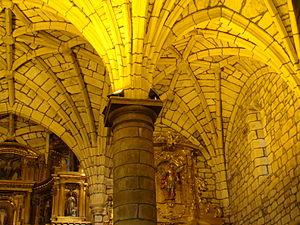
Une église-halle est une église dont le vaisseau central et les collatéraux sont de hauteur égale, et communiquent entre elles sur toute cette hauteur. Elle se caractérise aussi par des colonnes très élancées qui supportent directement les voûtes juxtaposées, et dont on a pu dire que, loin de diviser l'espace, elles l'élargissent ; il en résulte une certaine minceur des profils, une rigidité contrastant avec la complication des nervures des voûtes. Quant au vaisseau central, en l'absence des fenêtres hautes, il est éclairé indirectement par la lumière provenant des vaisseaux latéraux. L'église-halle se rapproche de la conception d'une vaste salle hypostyle voûtée.